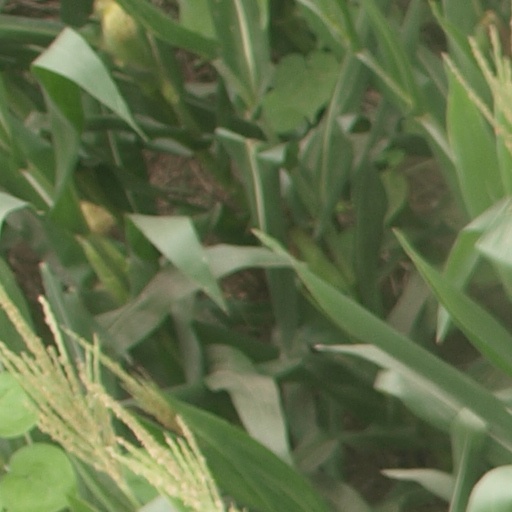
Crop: maize; corn